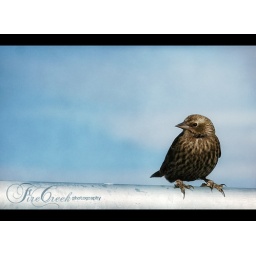
I was sitting in the mini van waiting for the hubby and happened to notice this little guy.